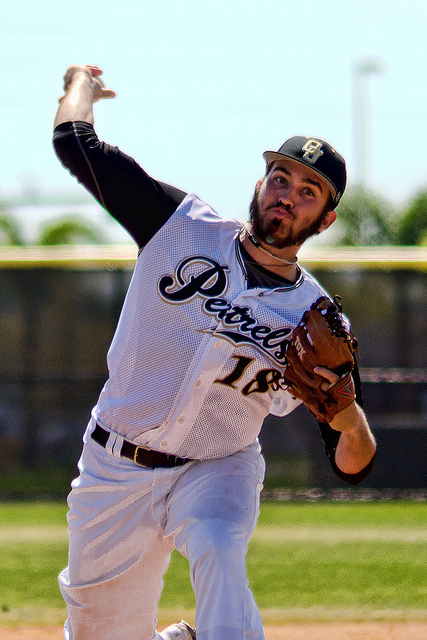
một người đàn ông đang chuẩn bị ném quả bóng chày